The Woman Warrior

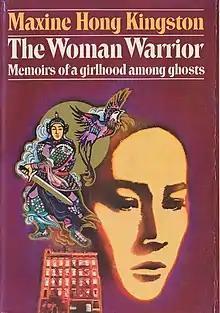
First edition

The Woman Warrior: Memoirs of a Girlhood Among Ghosts is a book written by Chinese American author Maxine Hong Kingston and published by Alfred A. Knopf in 1976. The book blends autobiography with old Chinese folktales.